Hermann Baumann (musician)

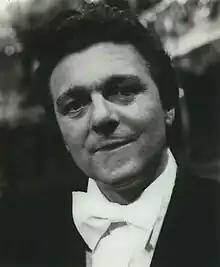
Baumann,

Hermann Rudolph Konrad Baumann (1 August 1934 – 29 December 2023) was a German horn player who was a pioneer of the natural horn in the revival of both Baroque and Classical period music. He was a principal hornist of leading orchestras, and made an international career as a soloist. He made recordings such as Mozart's Horn Concertos on a natural horn with Nikolaus Harnoncourt and the first recording of Ligeti's 1982 Horn Trio, which he had premiered. Baumann was professor of horn at the Folkwang Hochschule in Essen from 1969 for around 30 years.